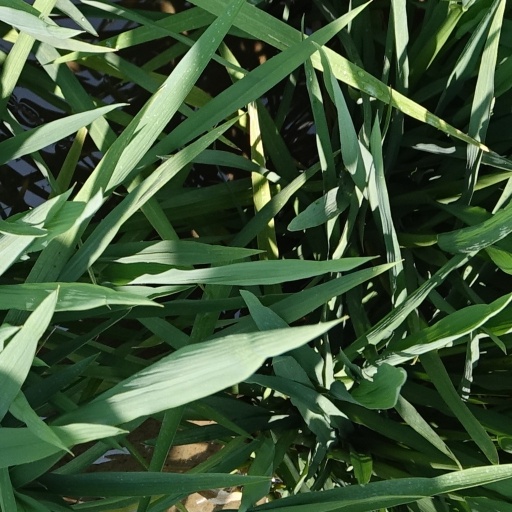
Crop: rice